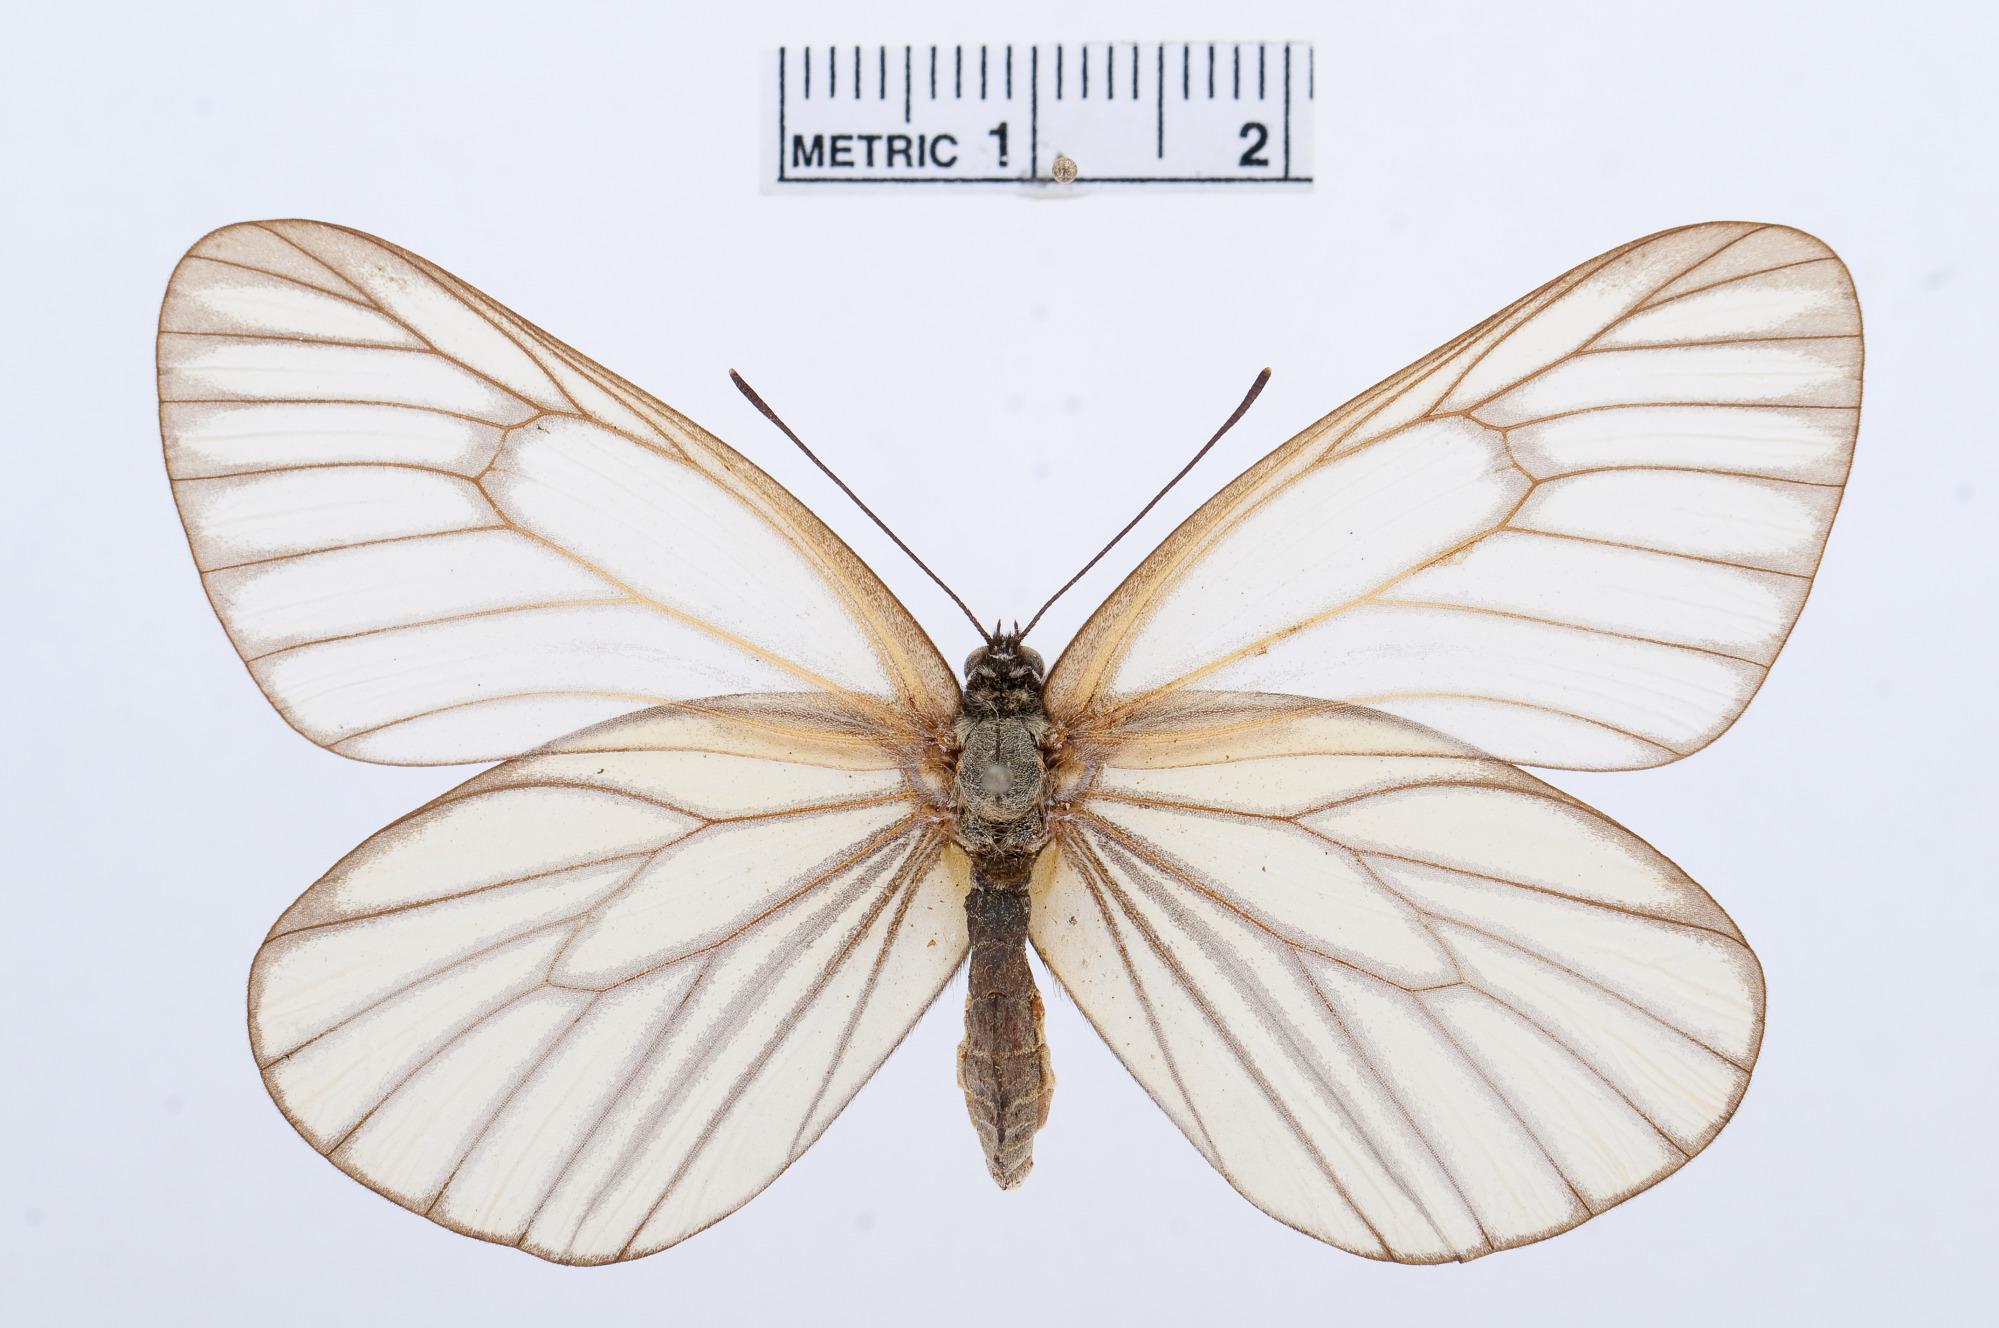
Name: Aporia hippia
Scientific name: Aporia hippia
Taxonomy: Animalia, Arthropoda, Hexapoda, Insecta, Lepidoptera, Pieridae, Pierinae